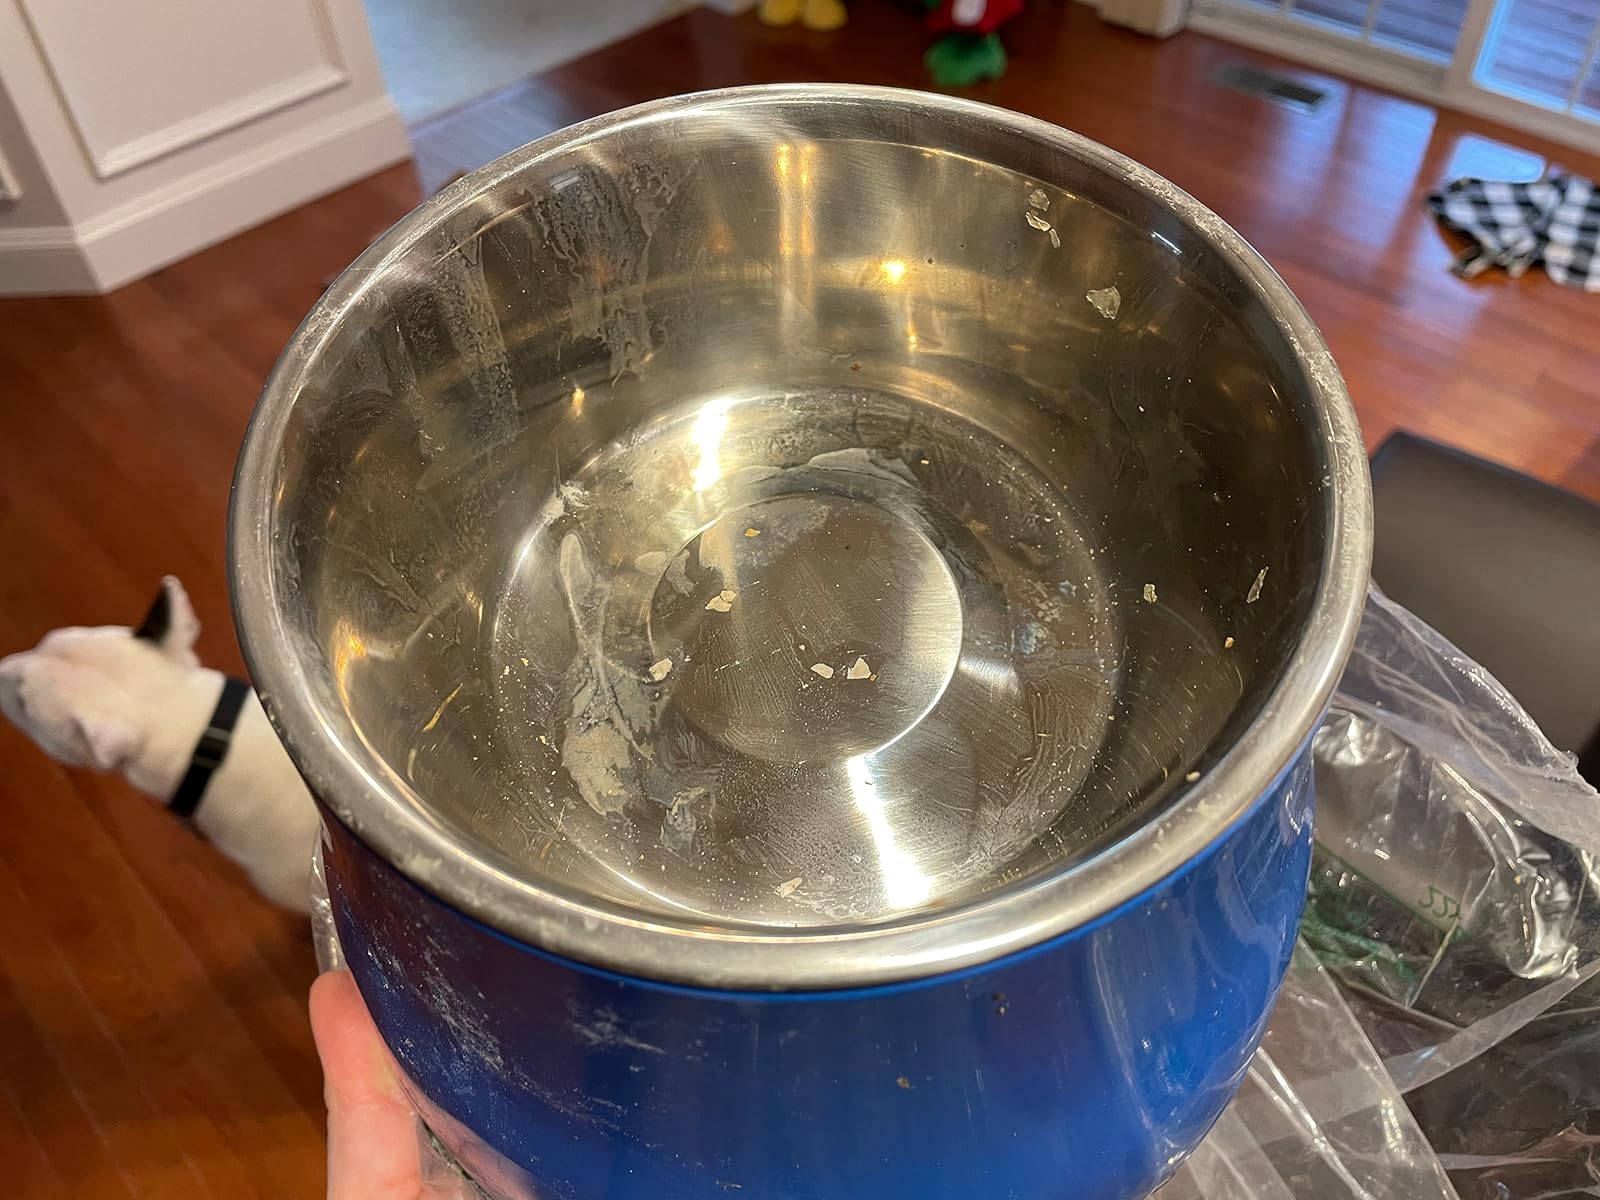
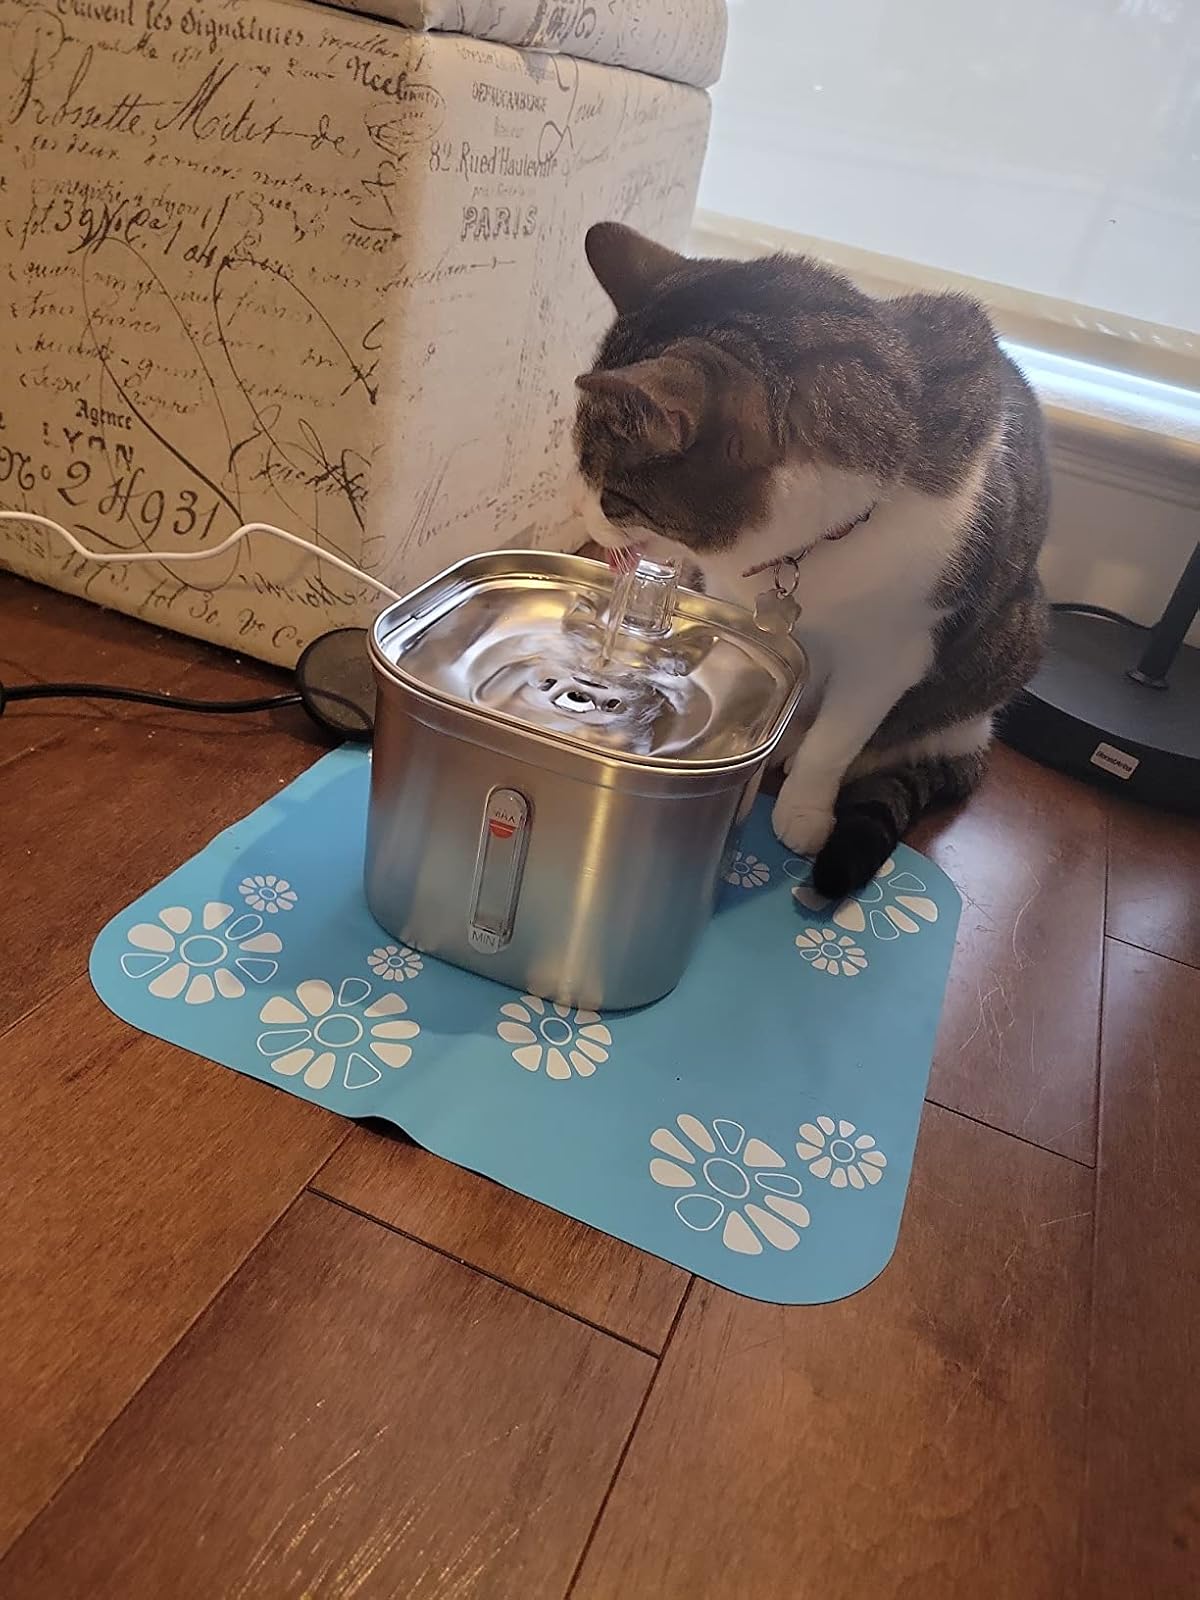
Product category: items_bowl
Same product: no